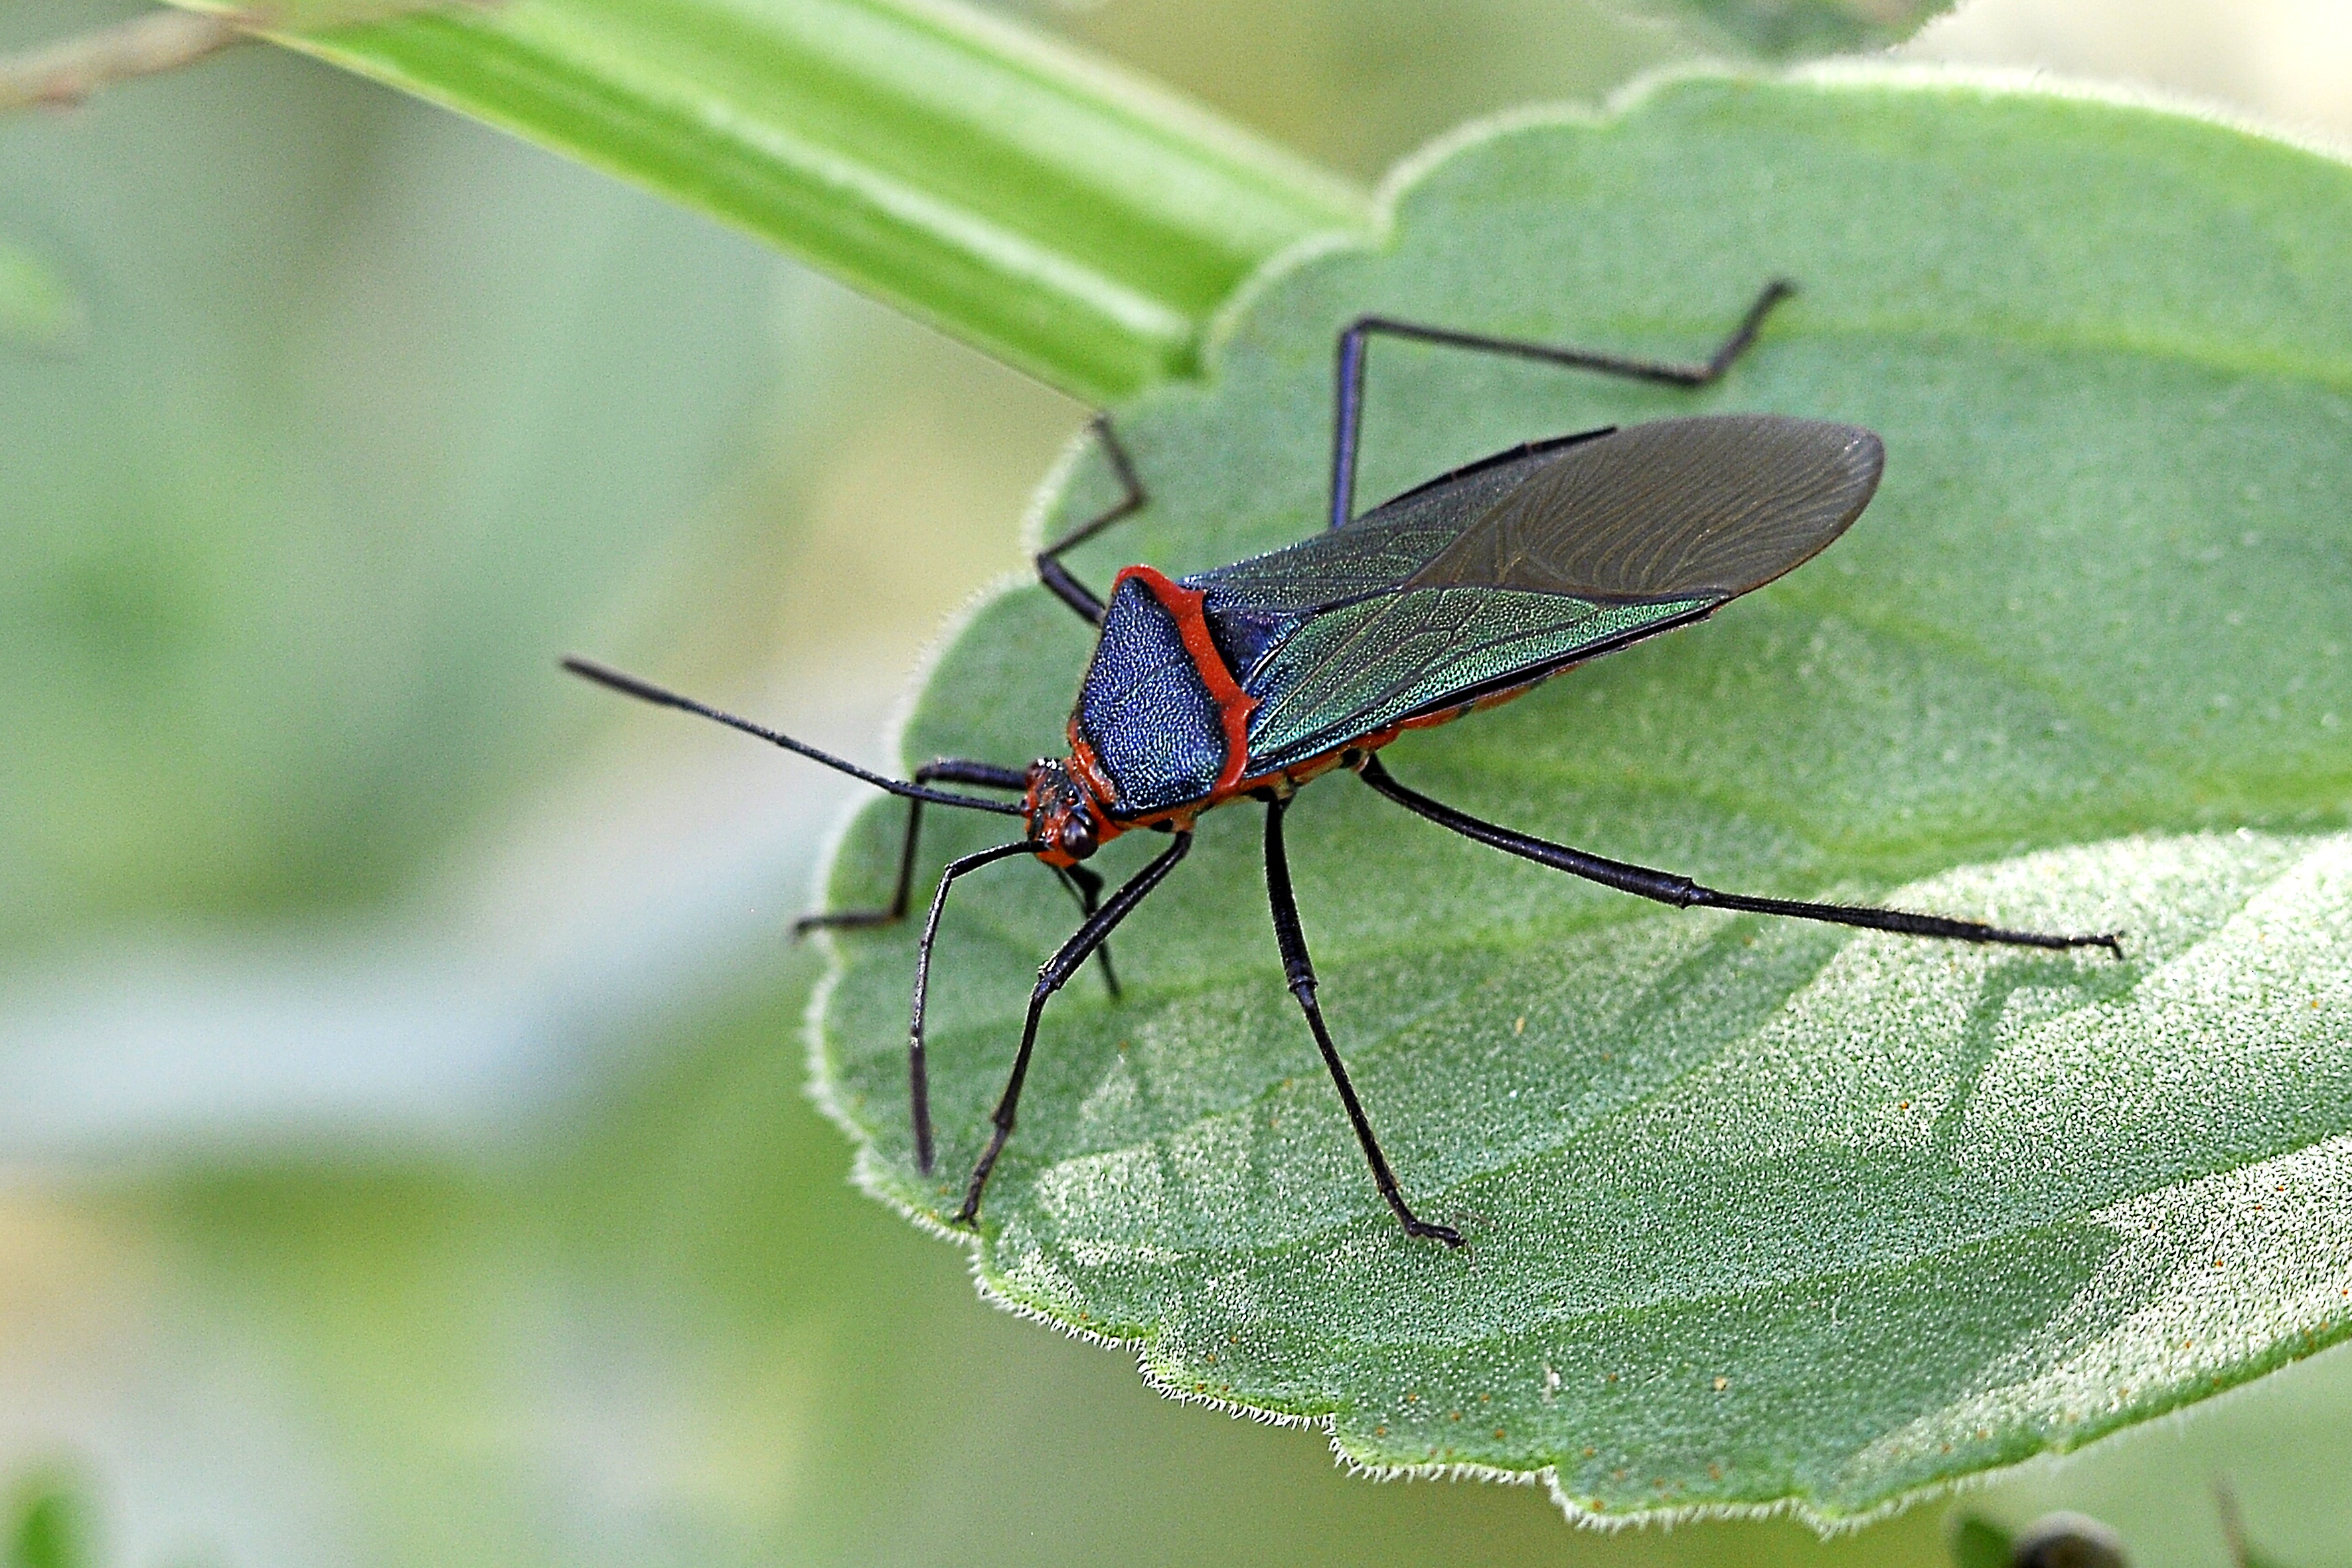
nature, wing, photography, leaf, green, red, insect, blue, fauna, invertebrate, close up, damselfly, macro photography, arthropod, leaf beetle, plant stem, dragonflies and damseflies, lycaenid, net winged insects, dress coat